Kawabe District, Akita

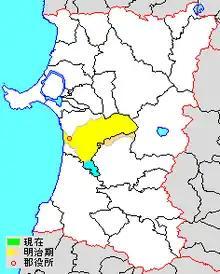
Location of former Kawabe District in Akita Prefecture; Yellow=original extent, Blue=portion annexed to Kawabe at a later date

As of 2003 (before the merger), the district had an estimated population of 18,264 and a population density of 40.99 persons per km. The total area was 445.57 km.